Derek Dietrich

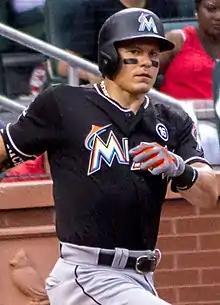
Dietrich with the Miami Marlins in 2017

On February 19, 2019, Dietrich signed a minor league contract with the Cincinnati Reds, receiving a non-roster invitation to spring training. In his Reds debut on March 28, Dietrich hit a three-run home run as part of a 5–3 win on Opening Day over the Pirates.